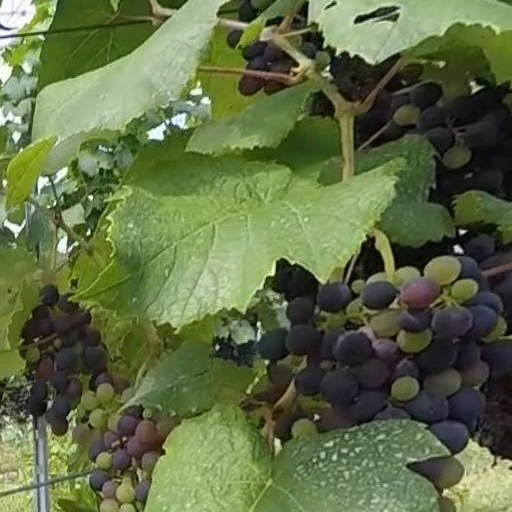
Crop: grape